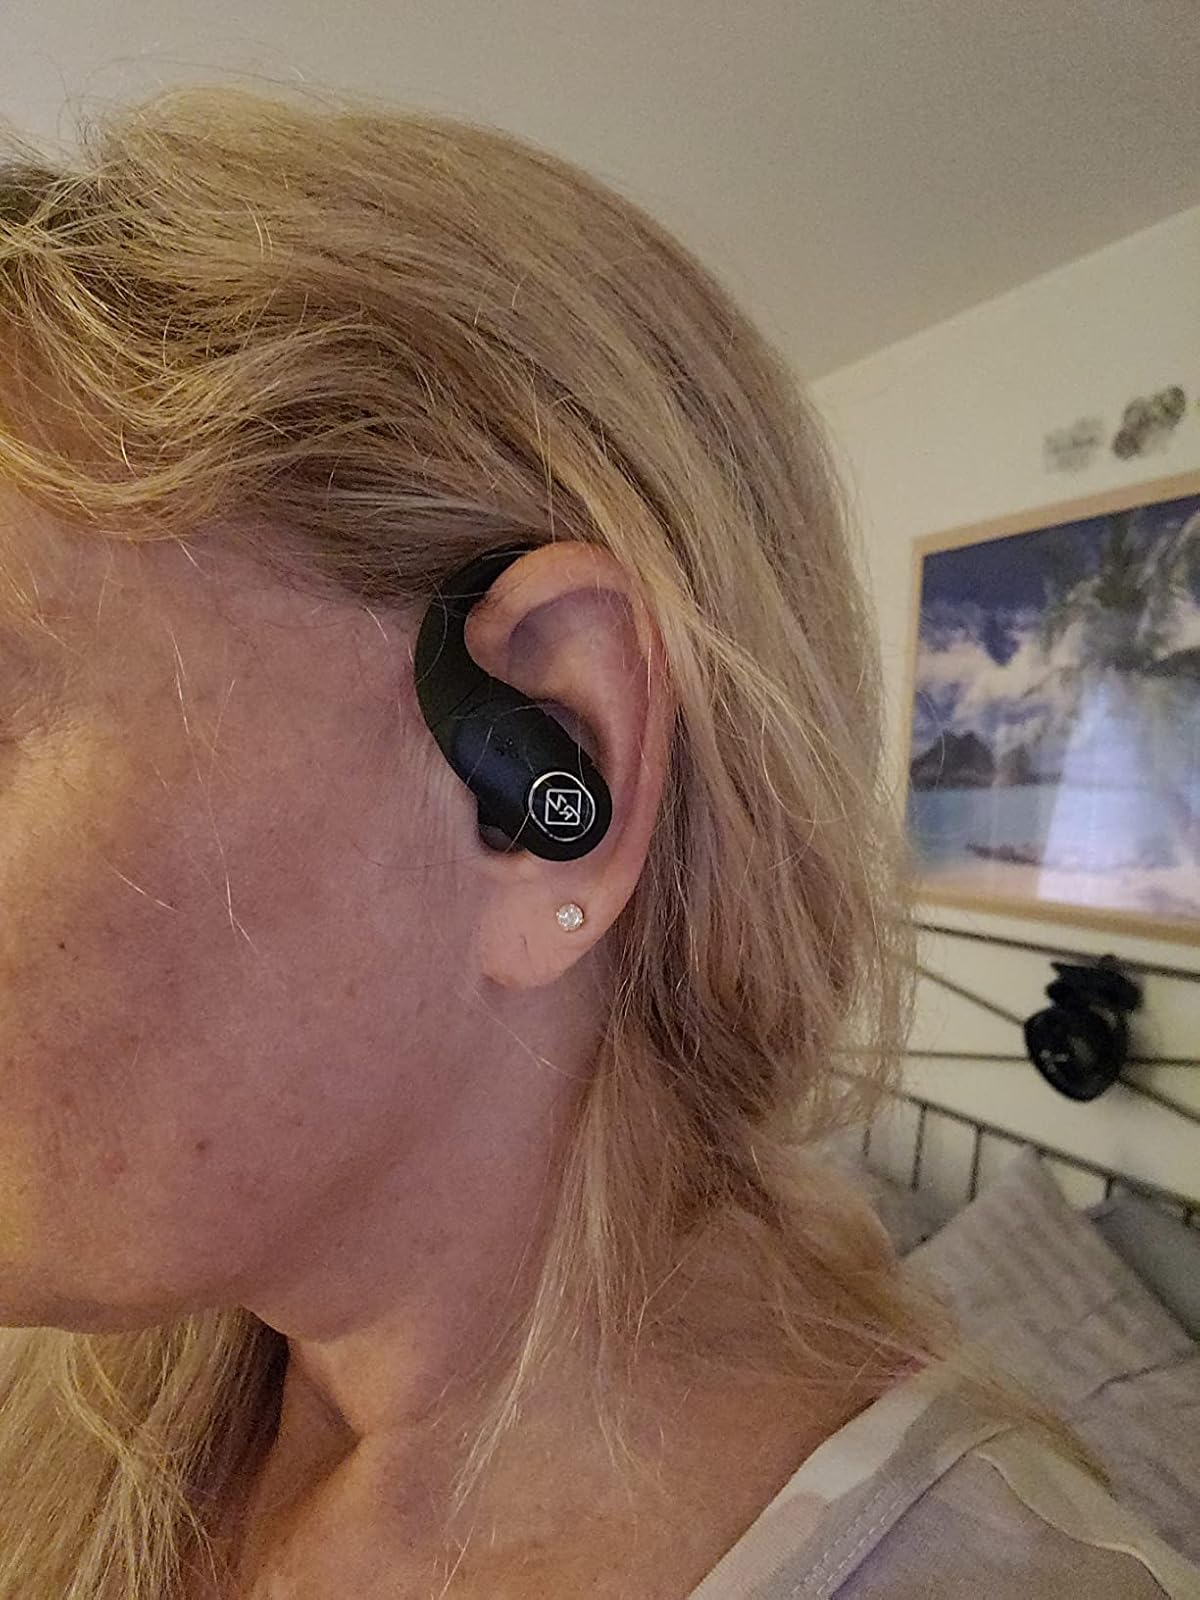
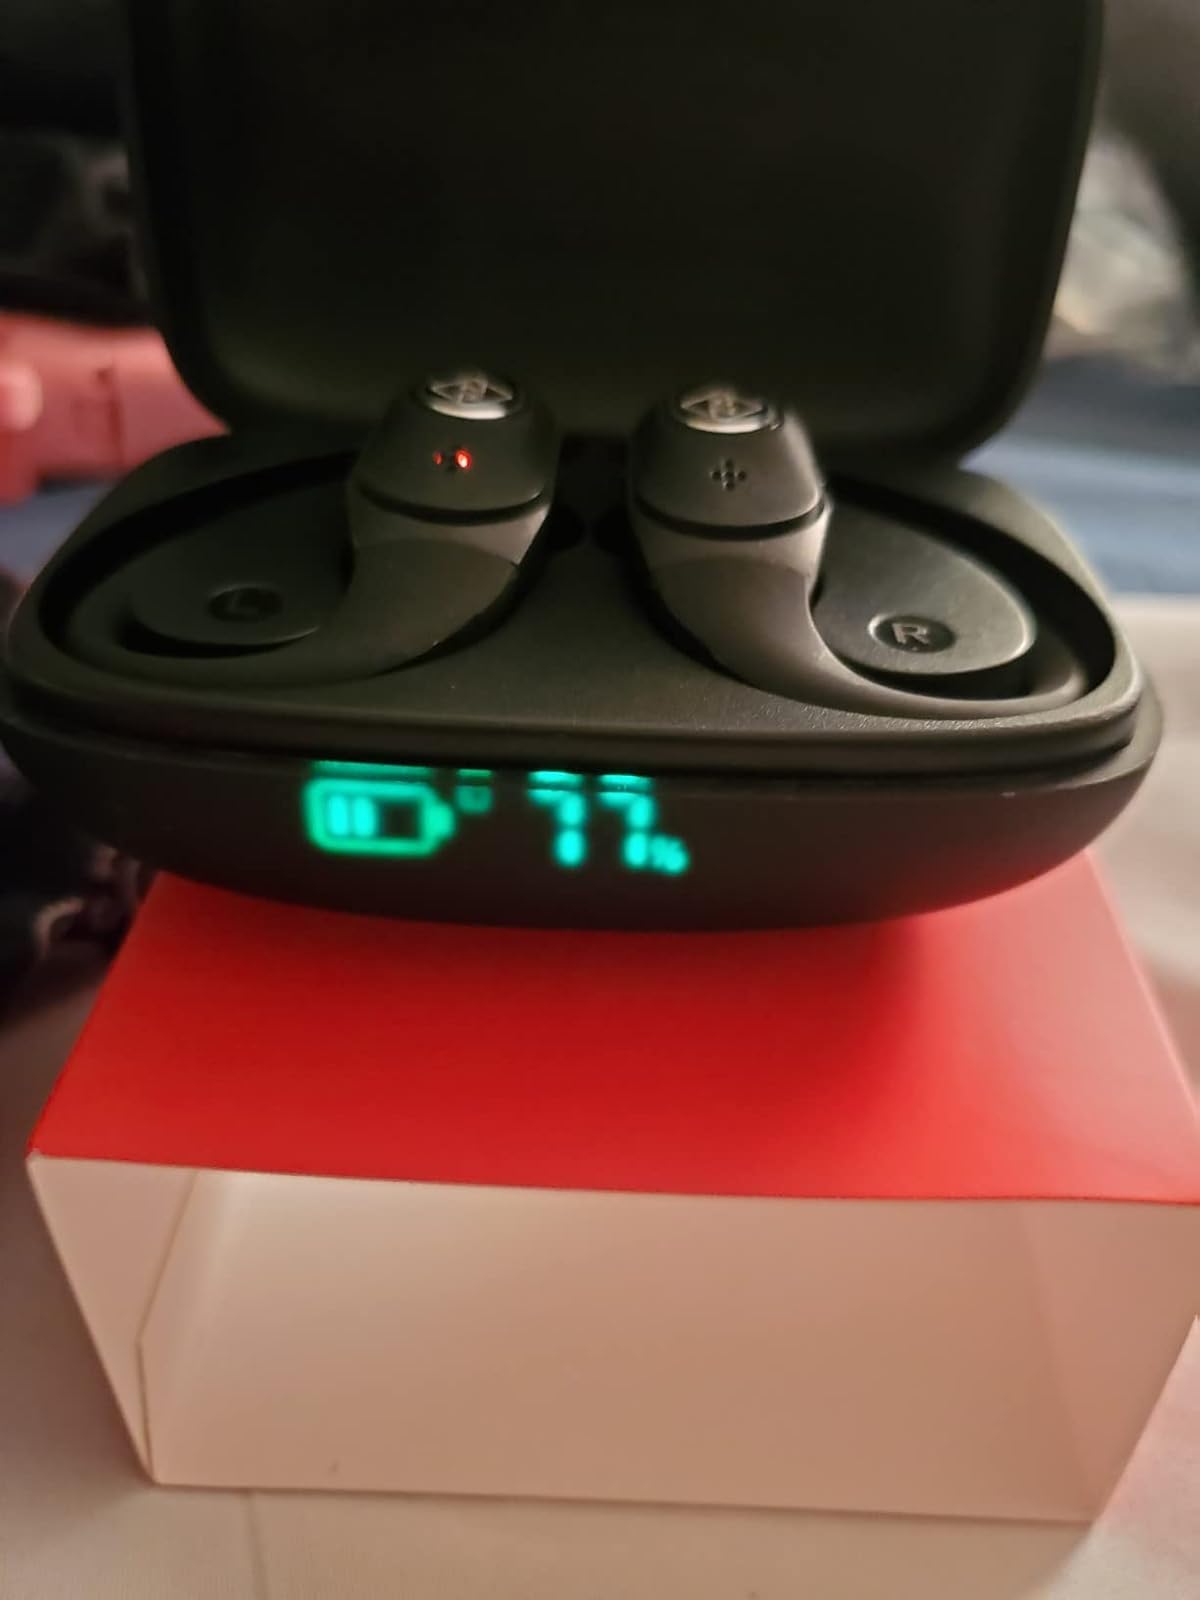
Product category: earbuds
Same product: no